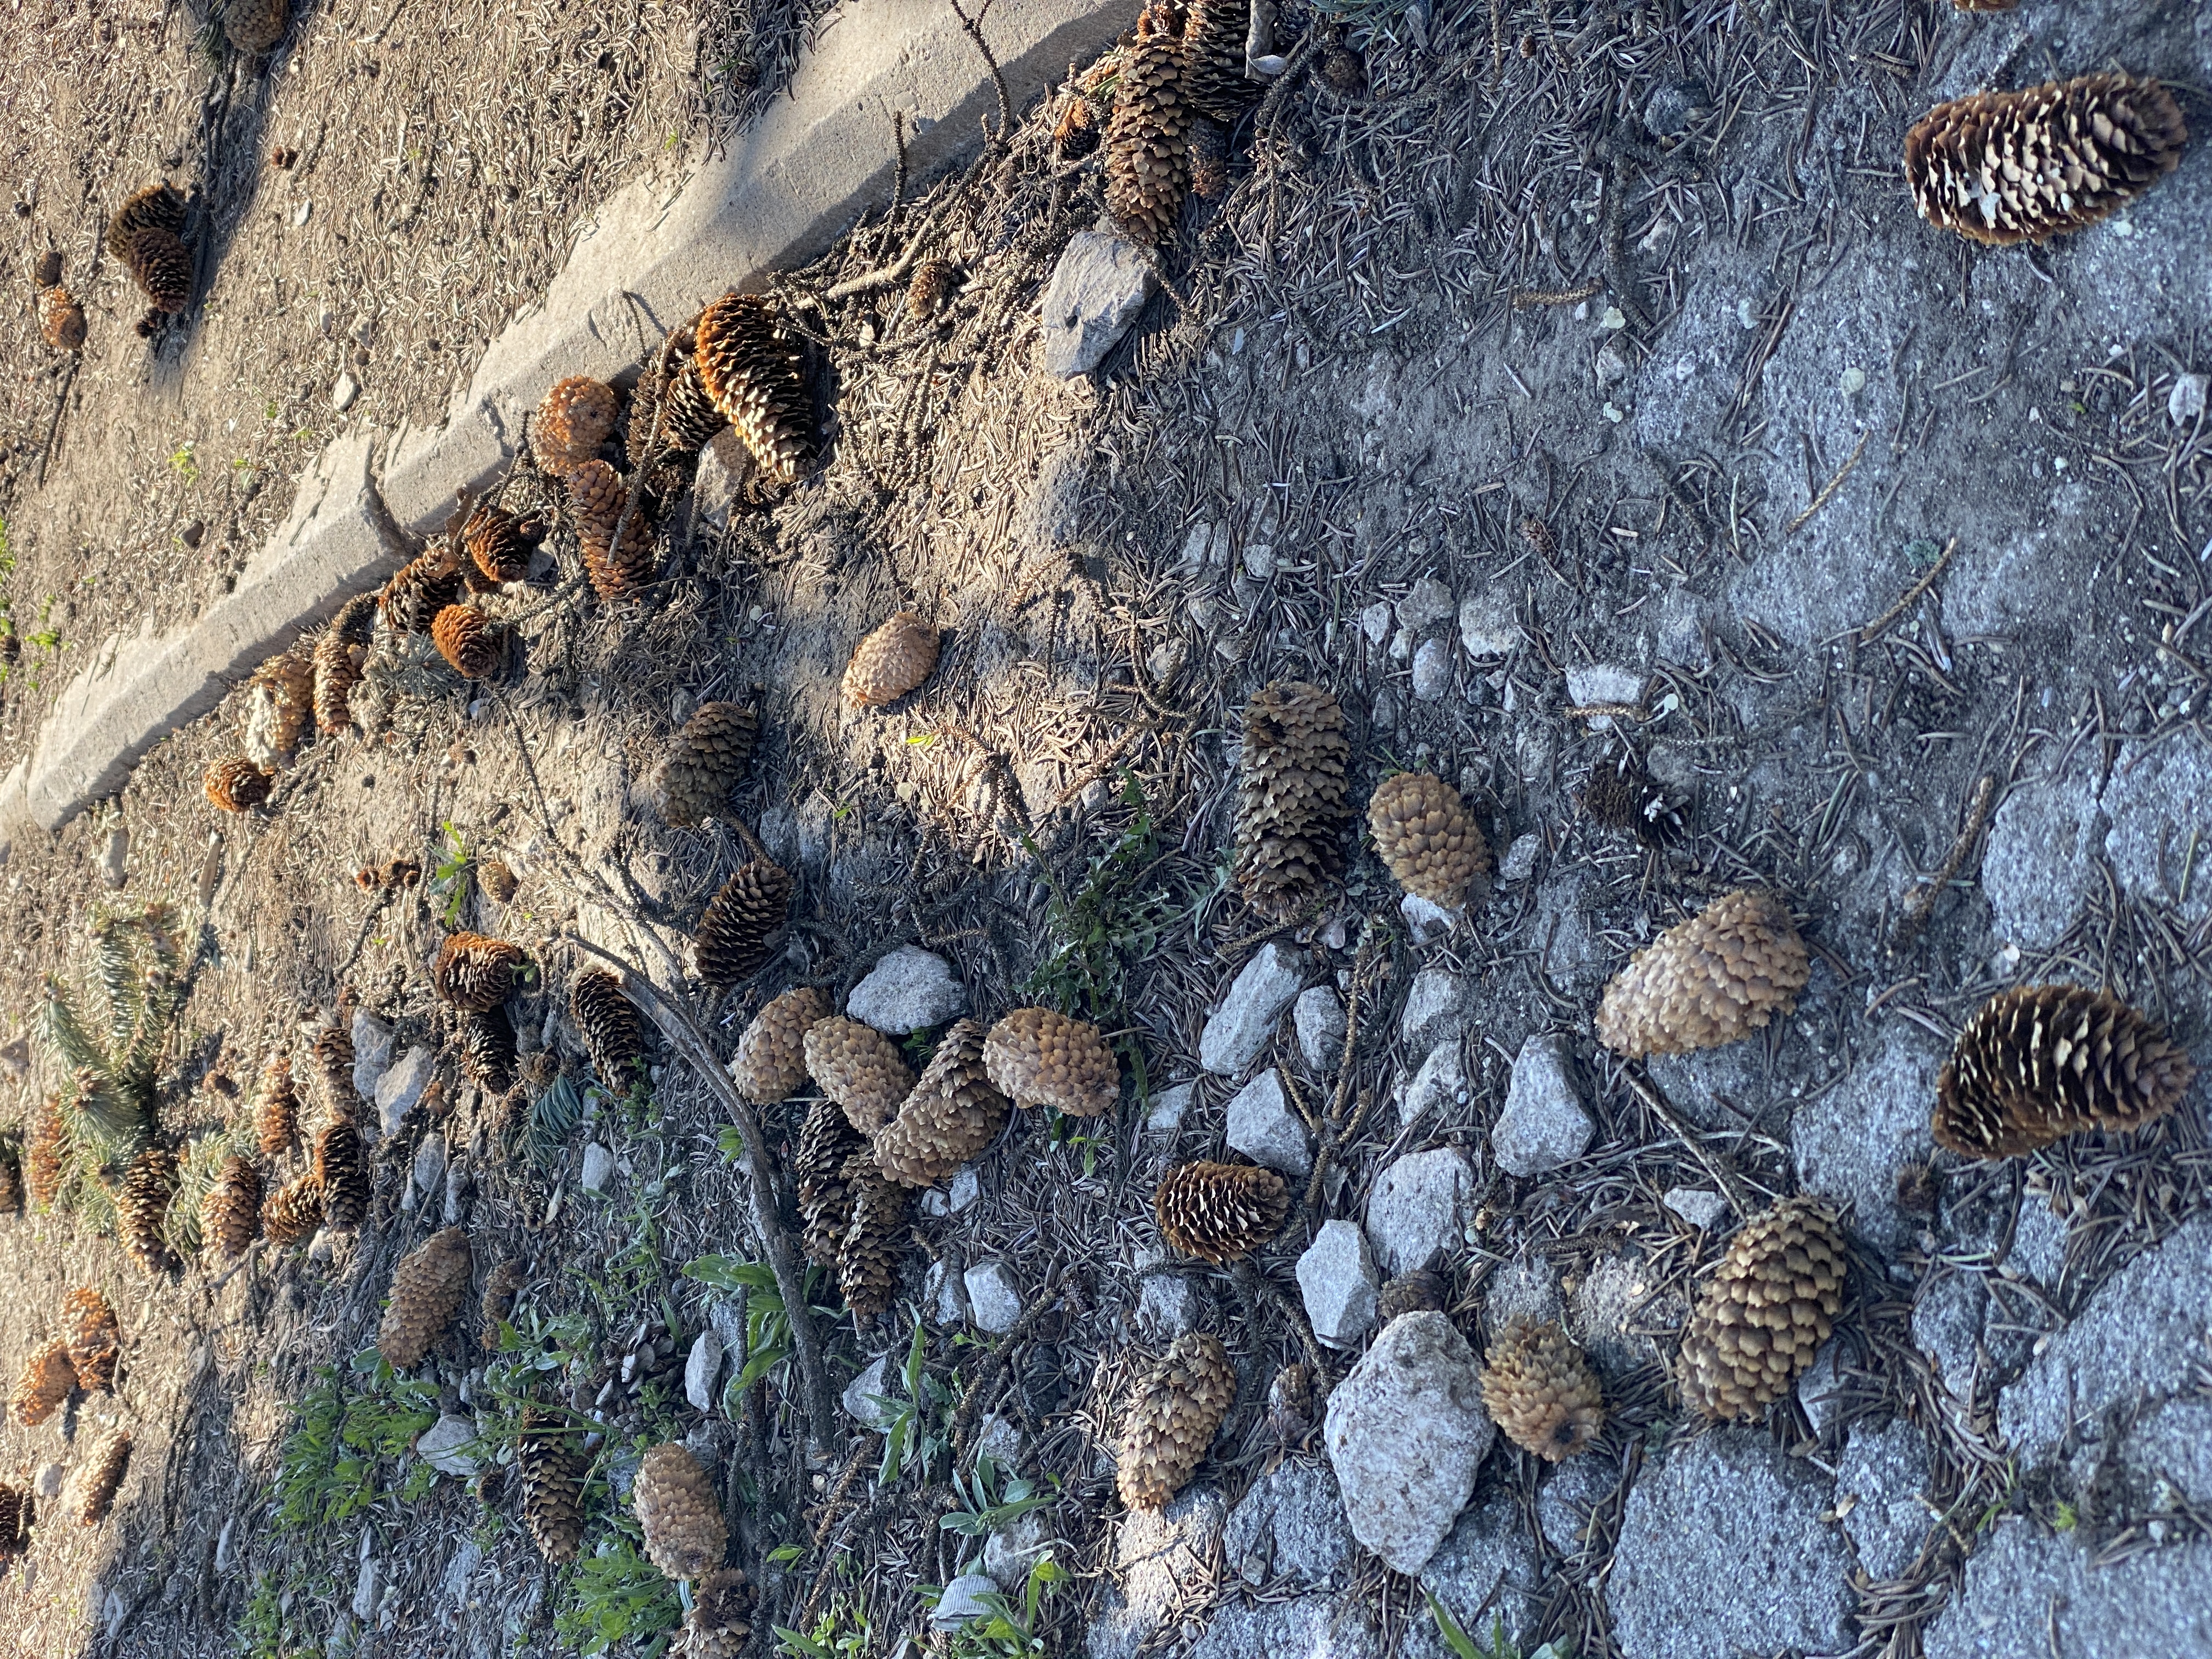
cone, fir, tree, ground, vertical, vertebrate, road surface, organism, bedrock, natural material, wood, grass, pattern, asphalt, geology, rock, soil, cobblestone, shadow, circle, concrete, pebble, sand, mixture, foot, gravel